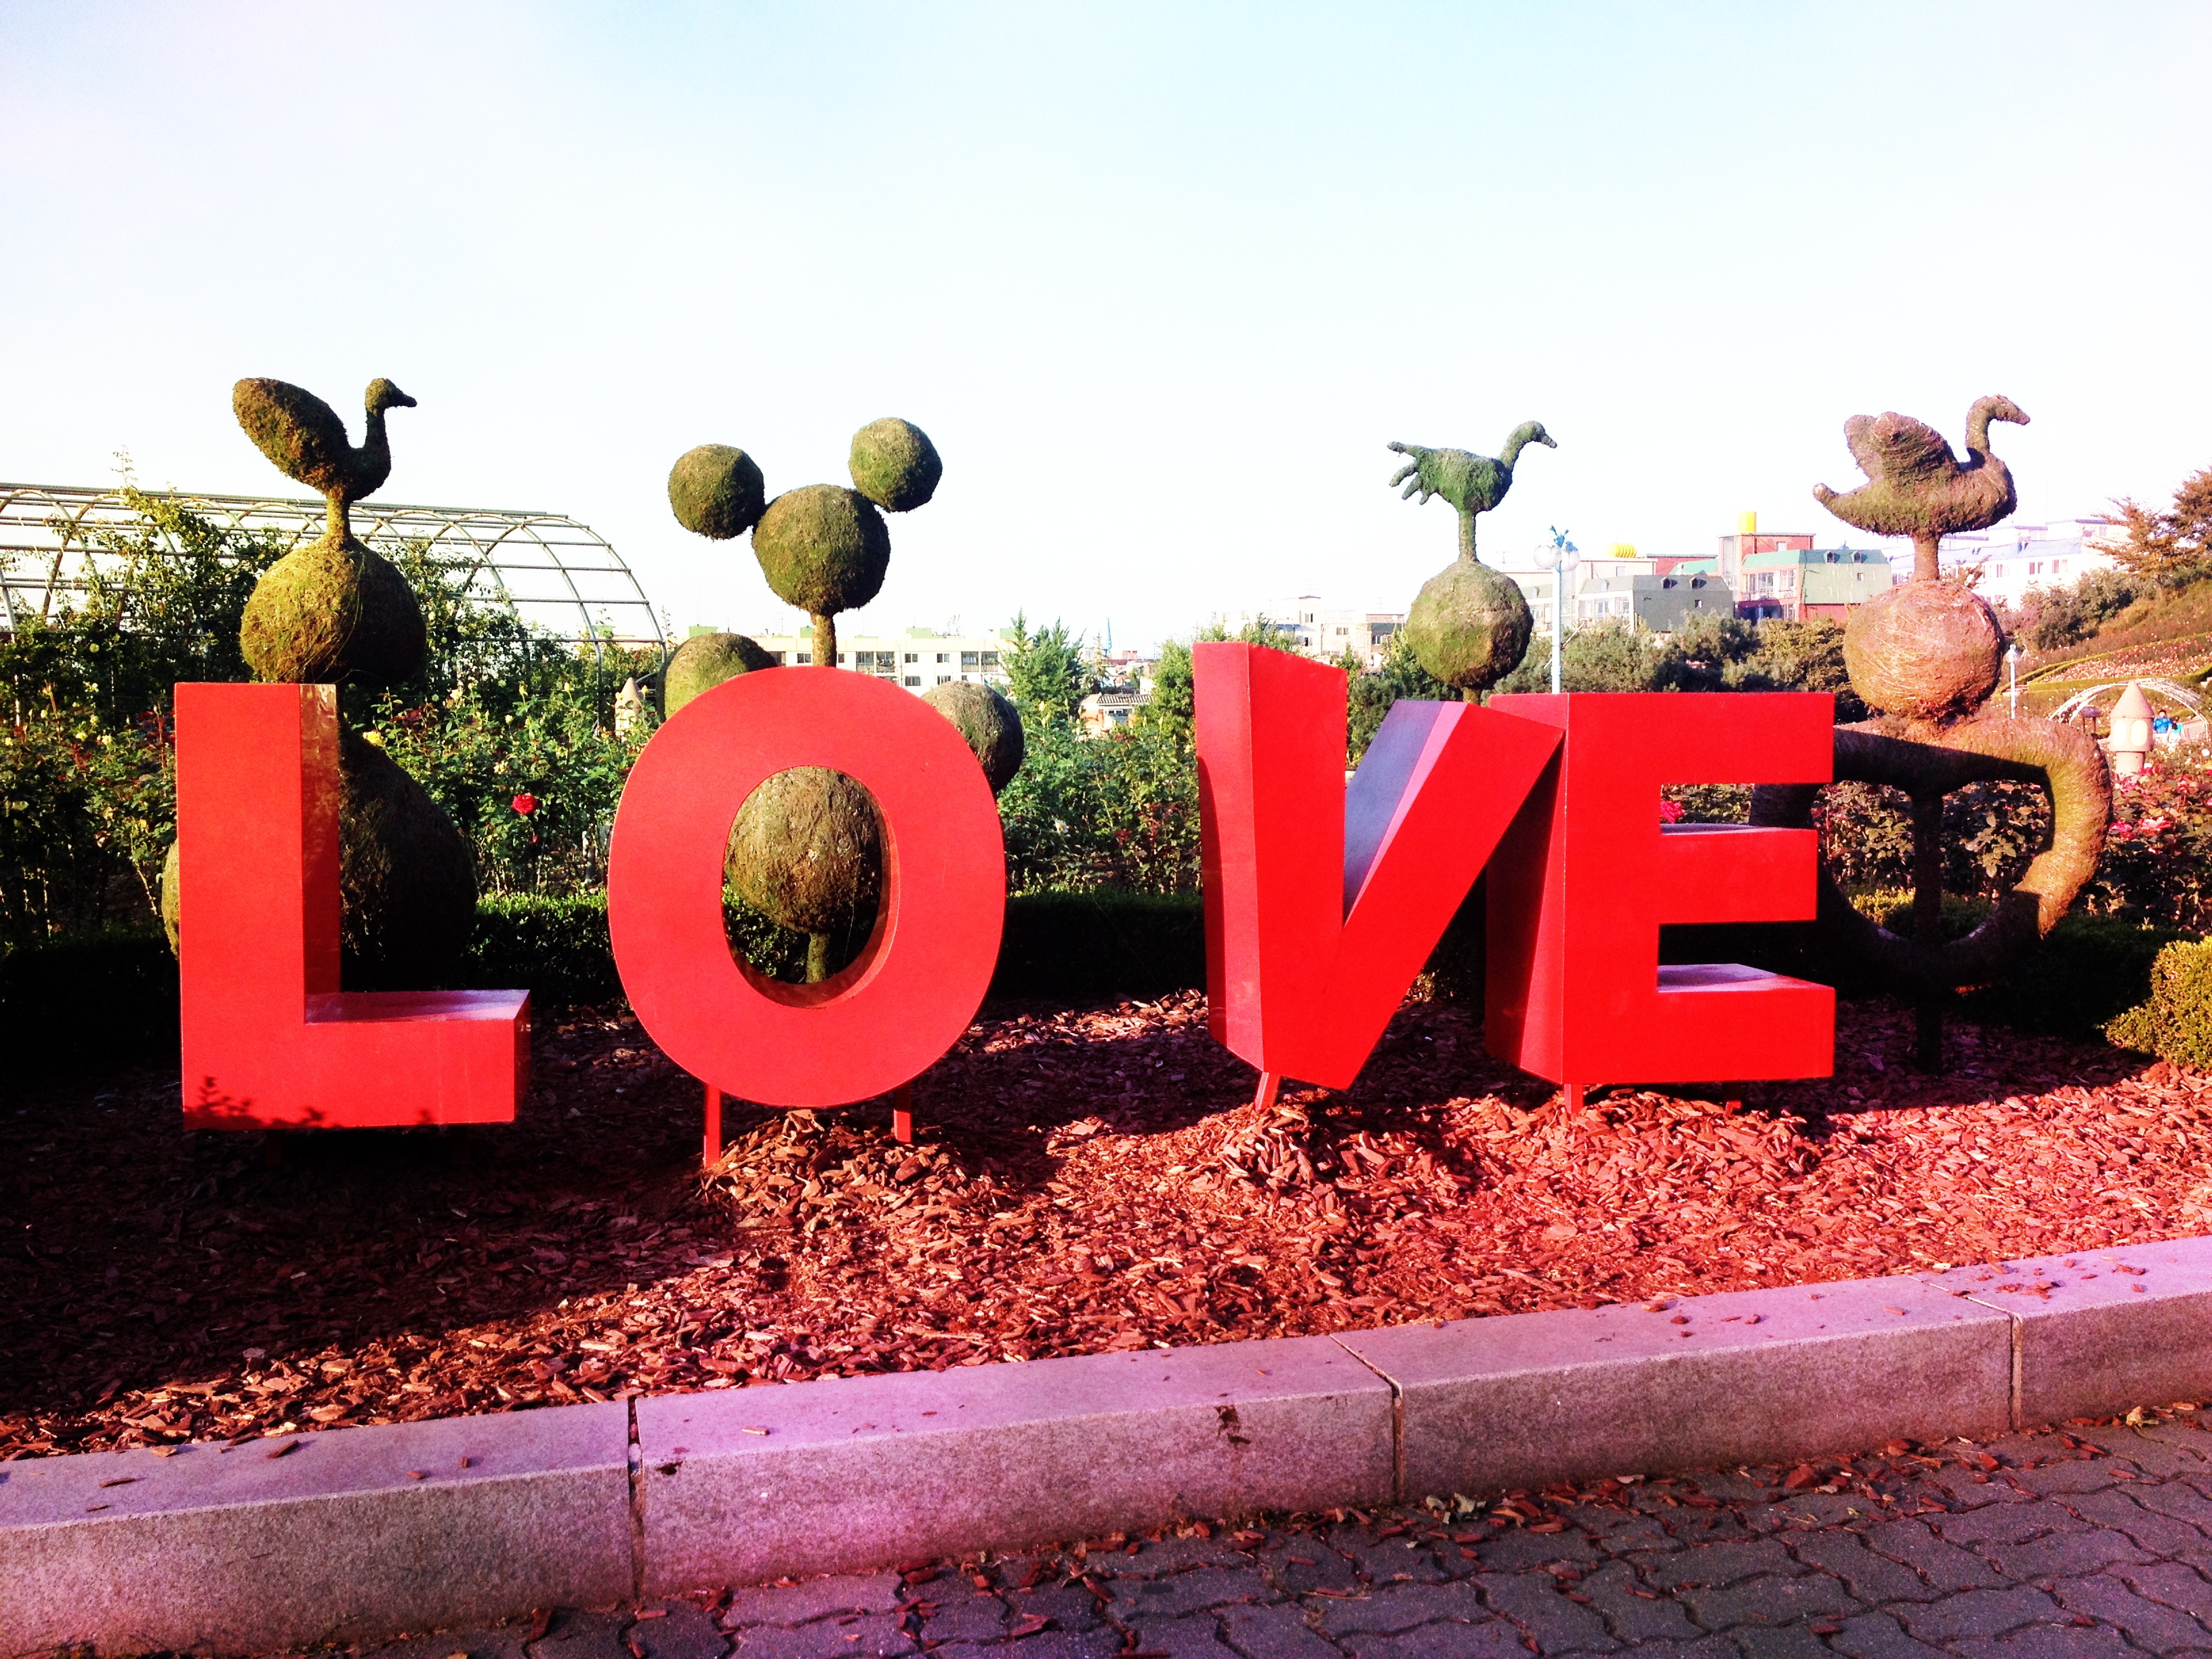
flower, love, red, color, one million rose park